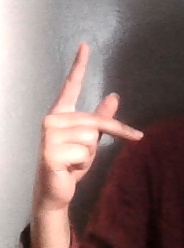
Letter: dha